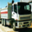
Label: truck